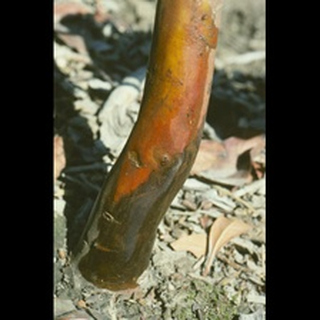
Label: wheat_common_root_rot